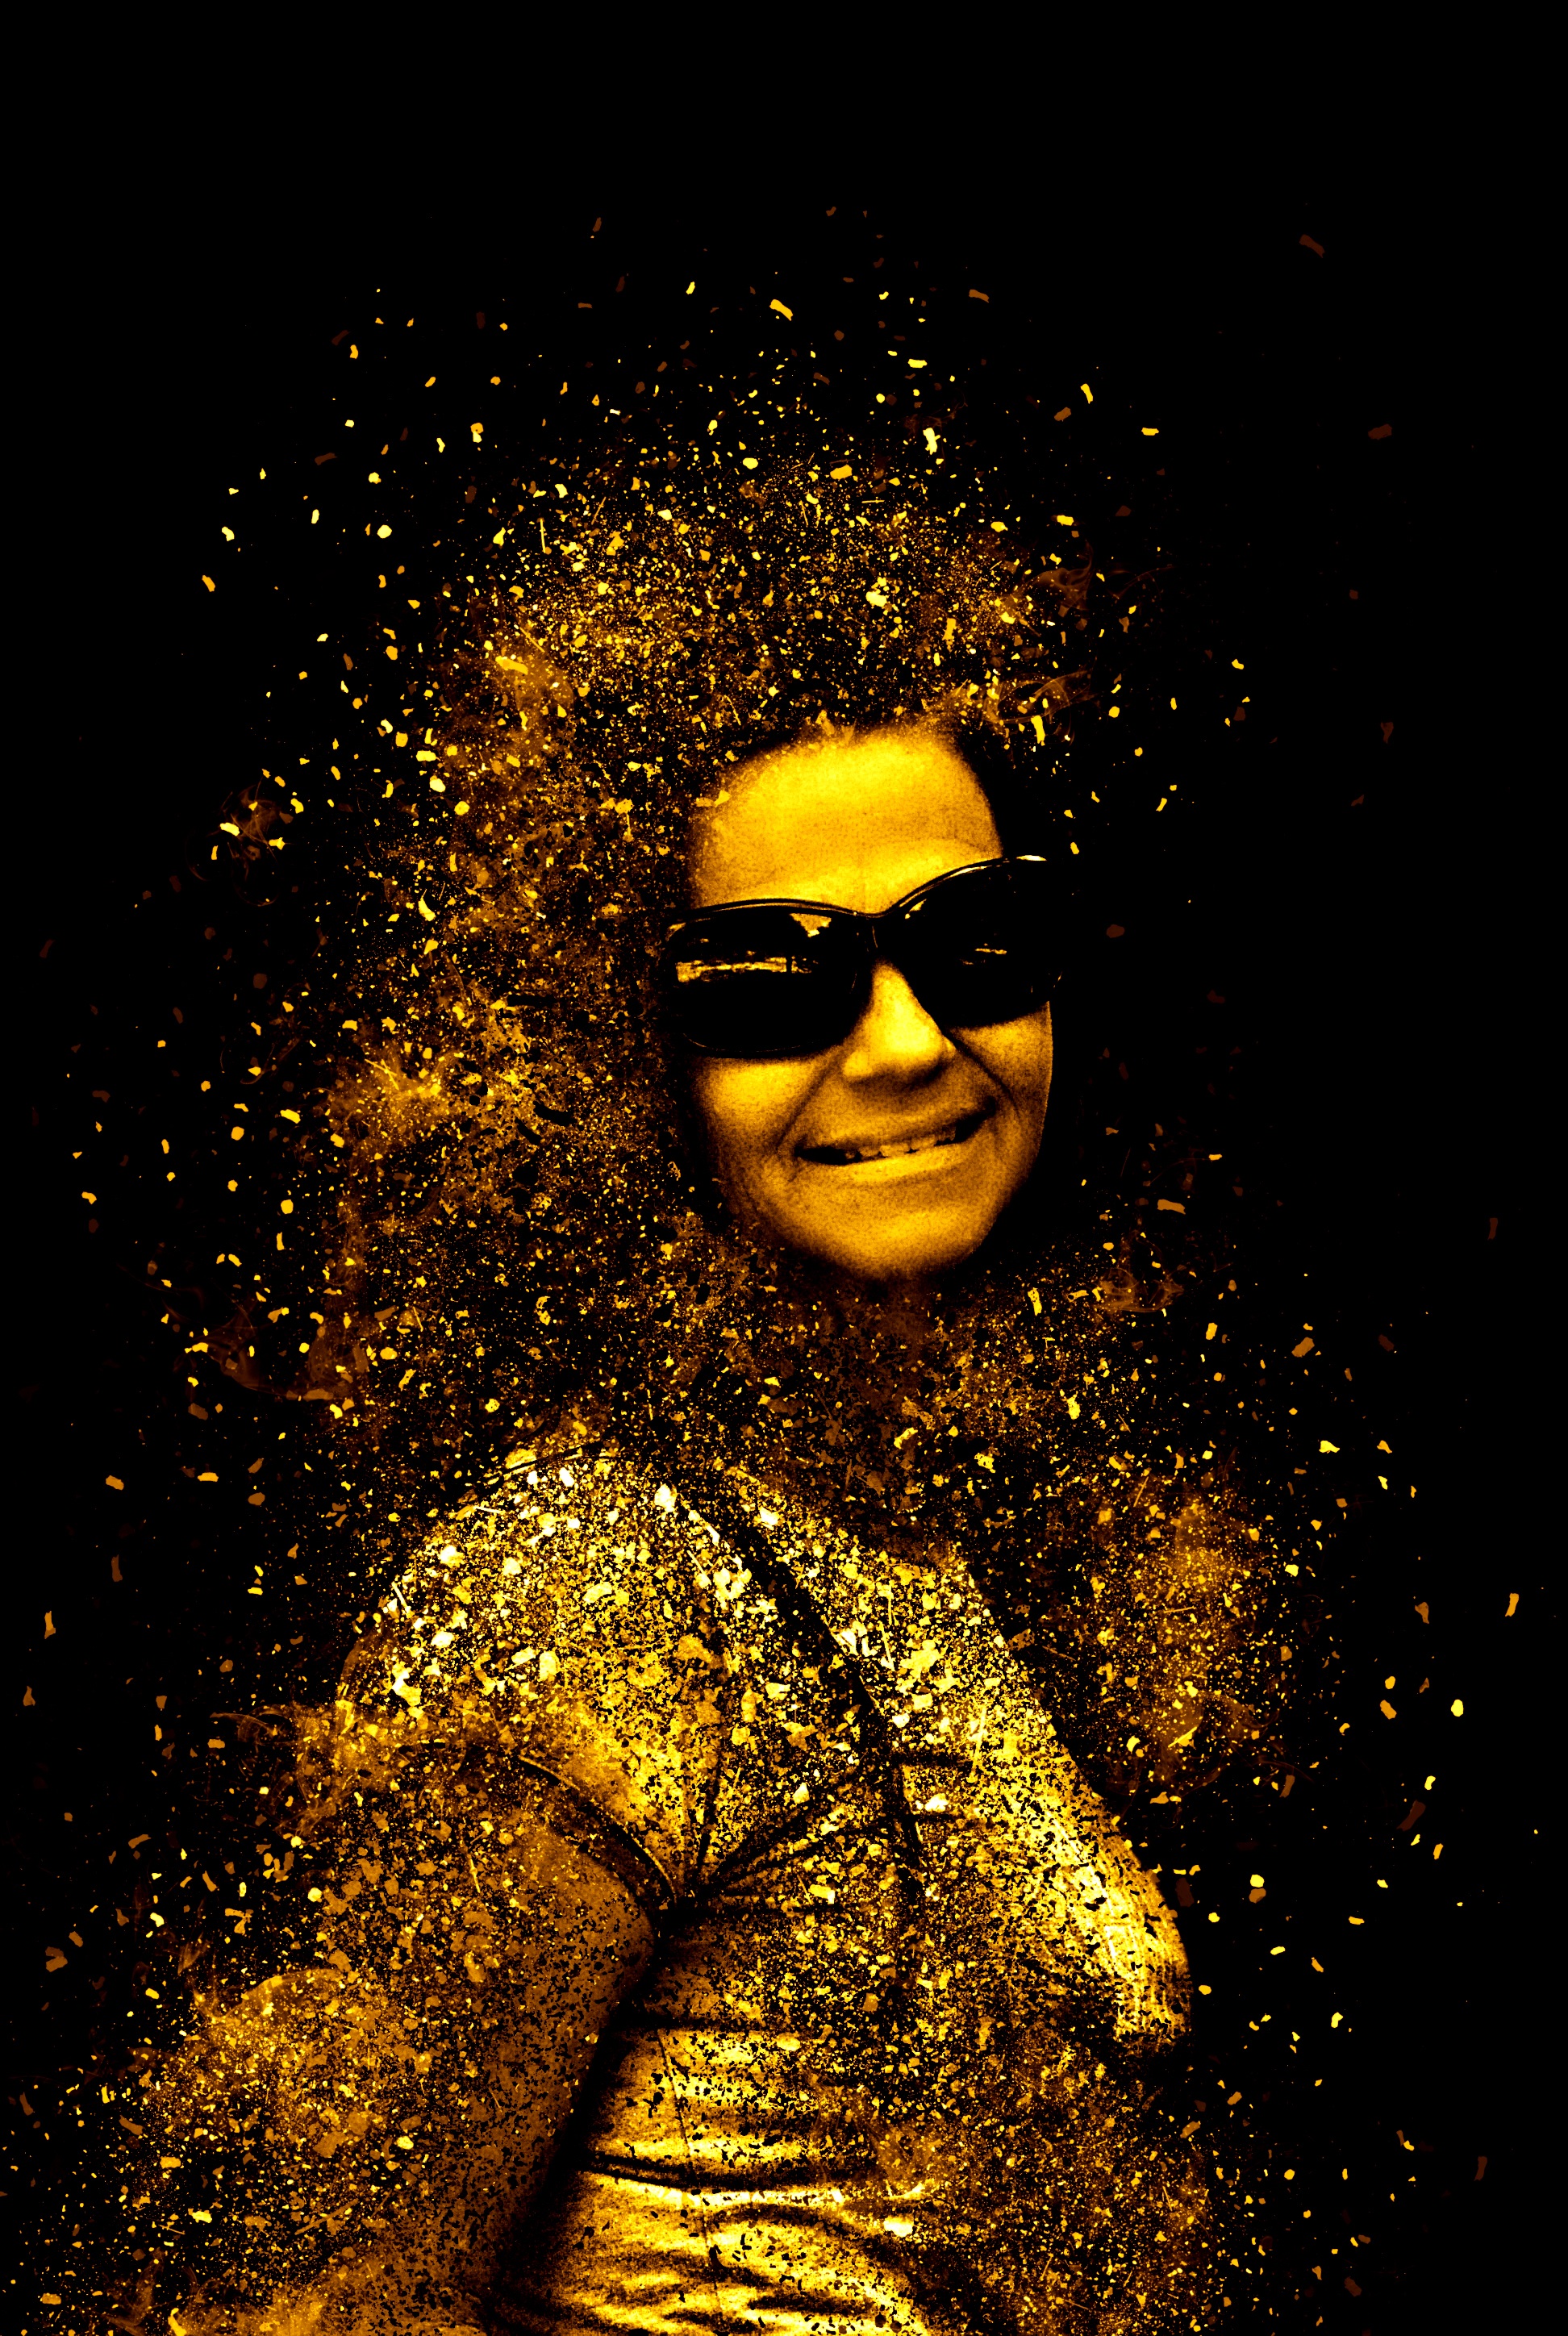
water, woman, hair, night, female, portrait, space, darkness, yellow, smile, cheerful, face, art, illustration, sunglasses, beauty, beautiful, pretty, midnight, visual arts, stock photography